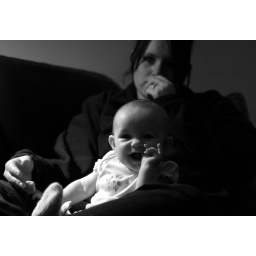
My sister Allison and niece Emma watching TV at my dad's house in Lawrenceville, Ga.